Charles Davenport (manufacturer)

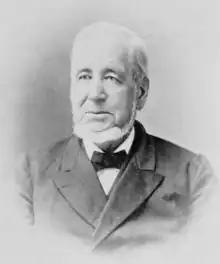

Charles Davenport (May 25, 1812 – February 14, 1903) was a manufacturer of passenger cars for railroads, and made some of the first of these cars used in the United States.